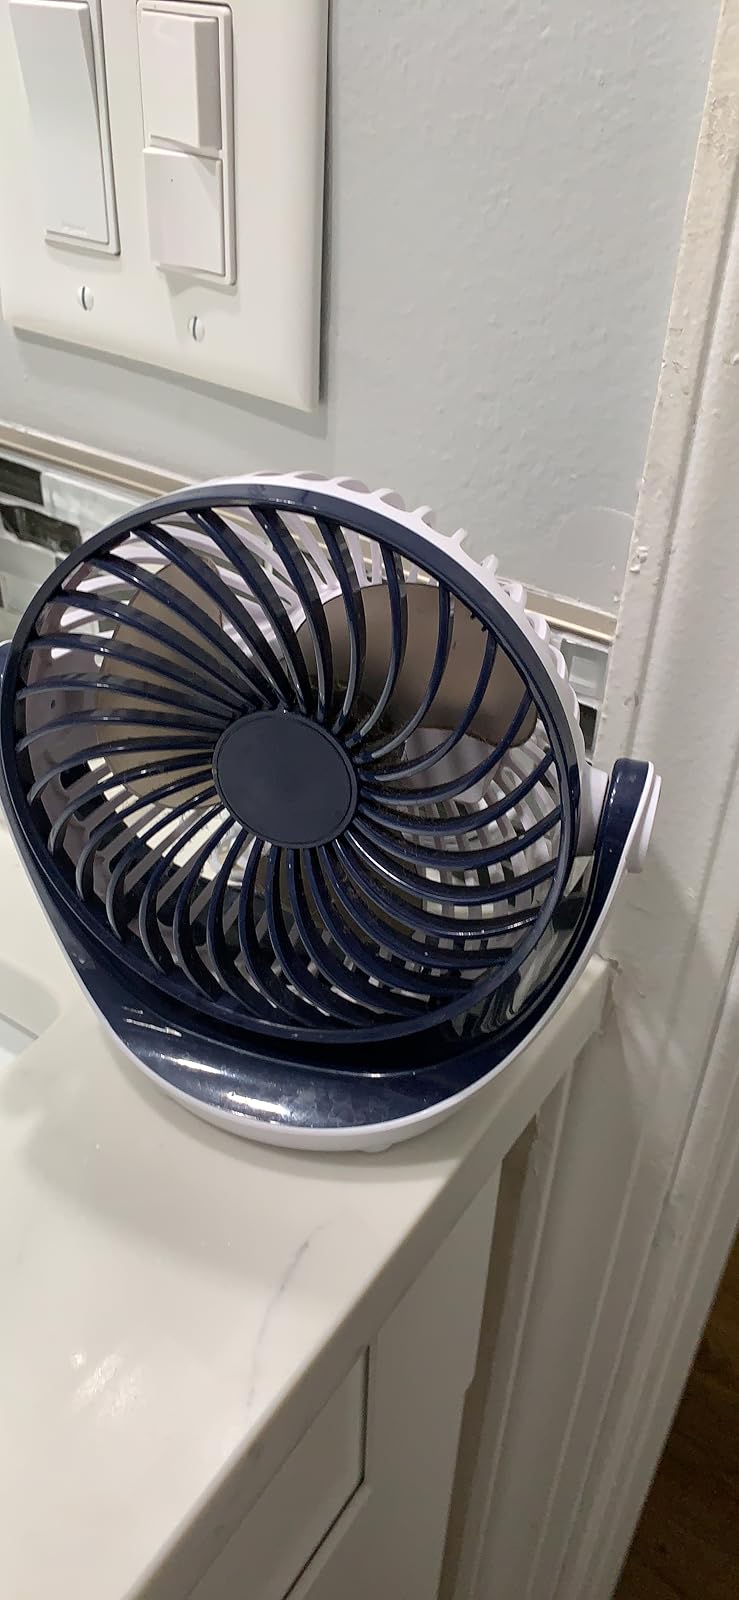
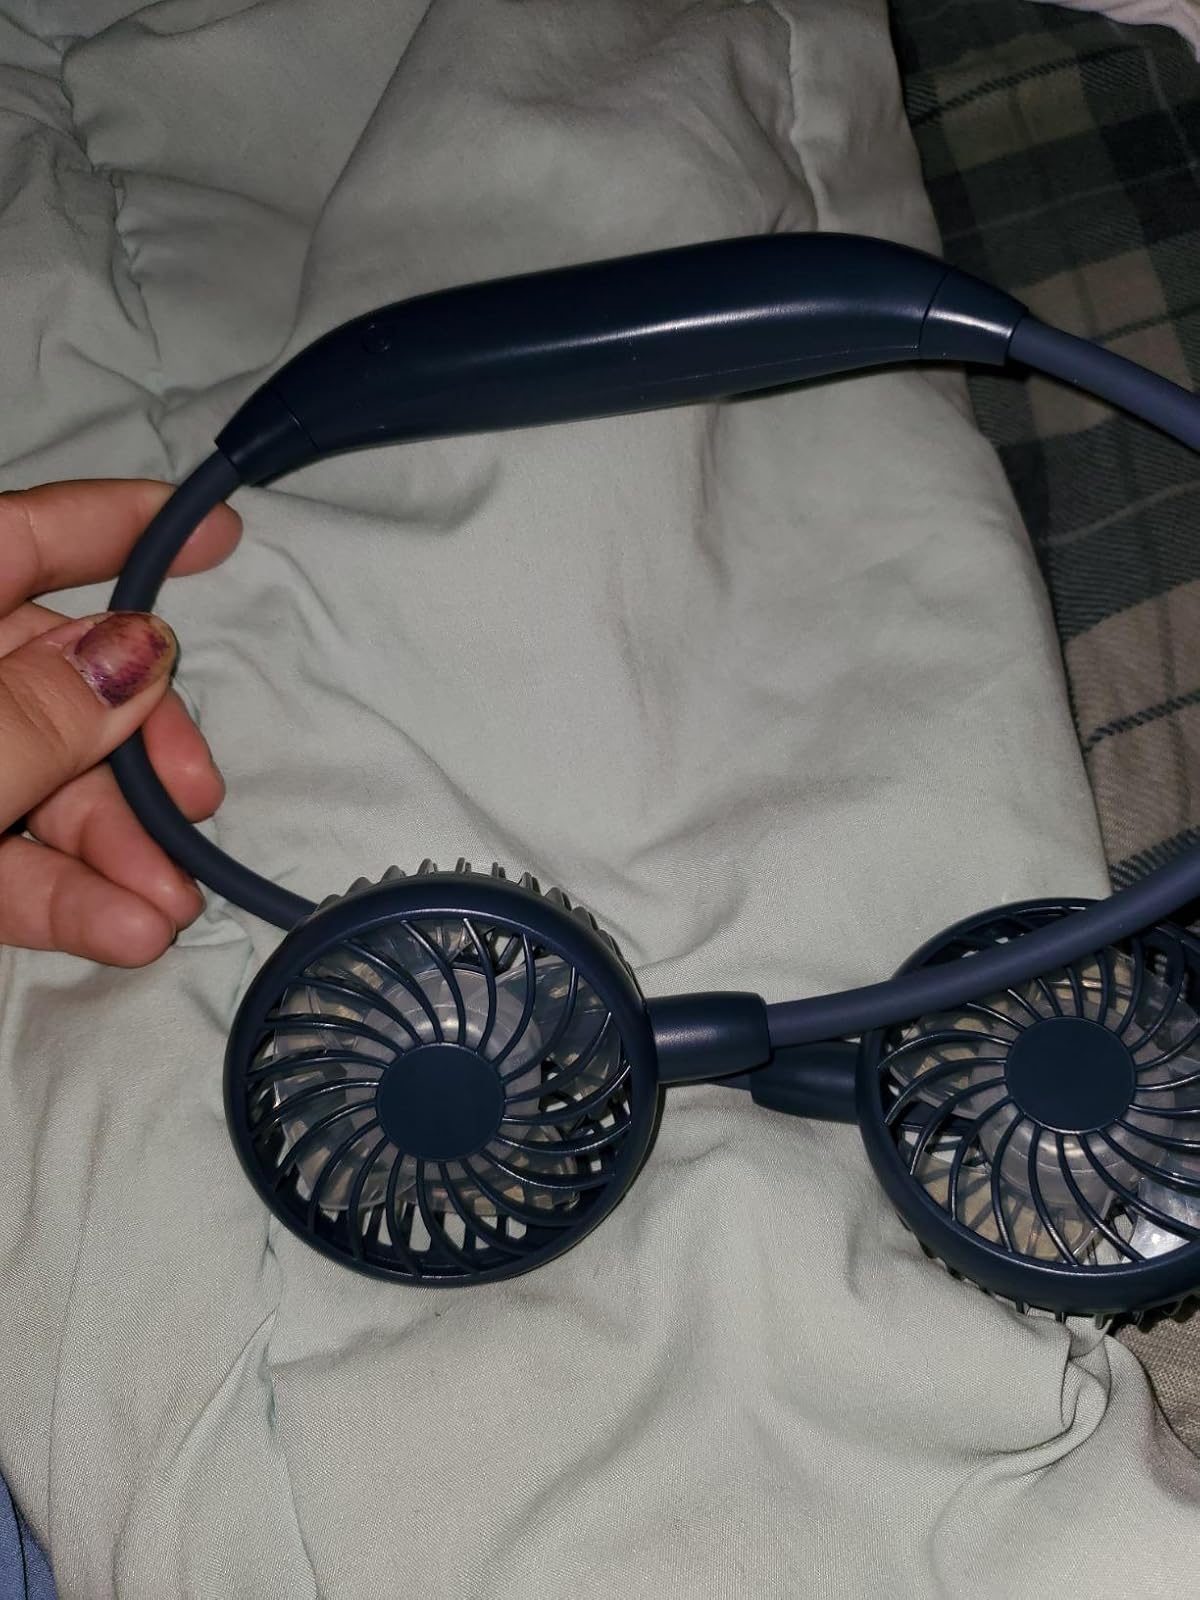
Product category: fan
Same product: no